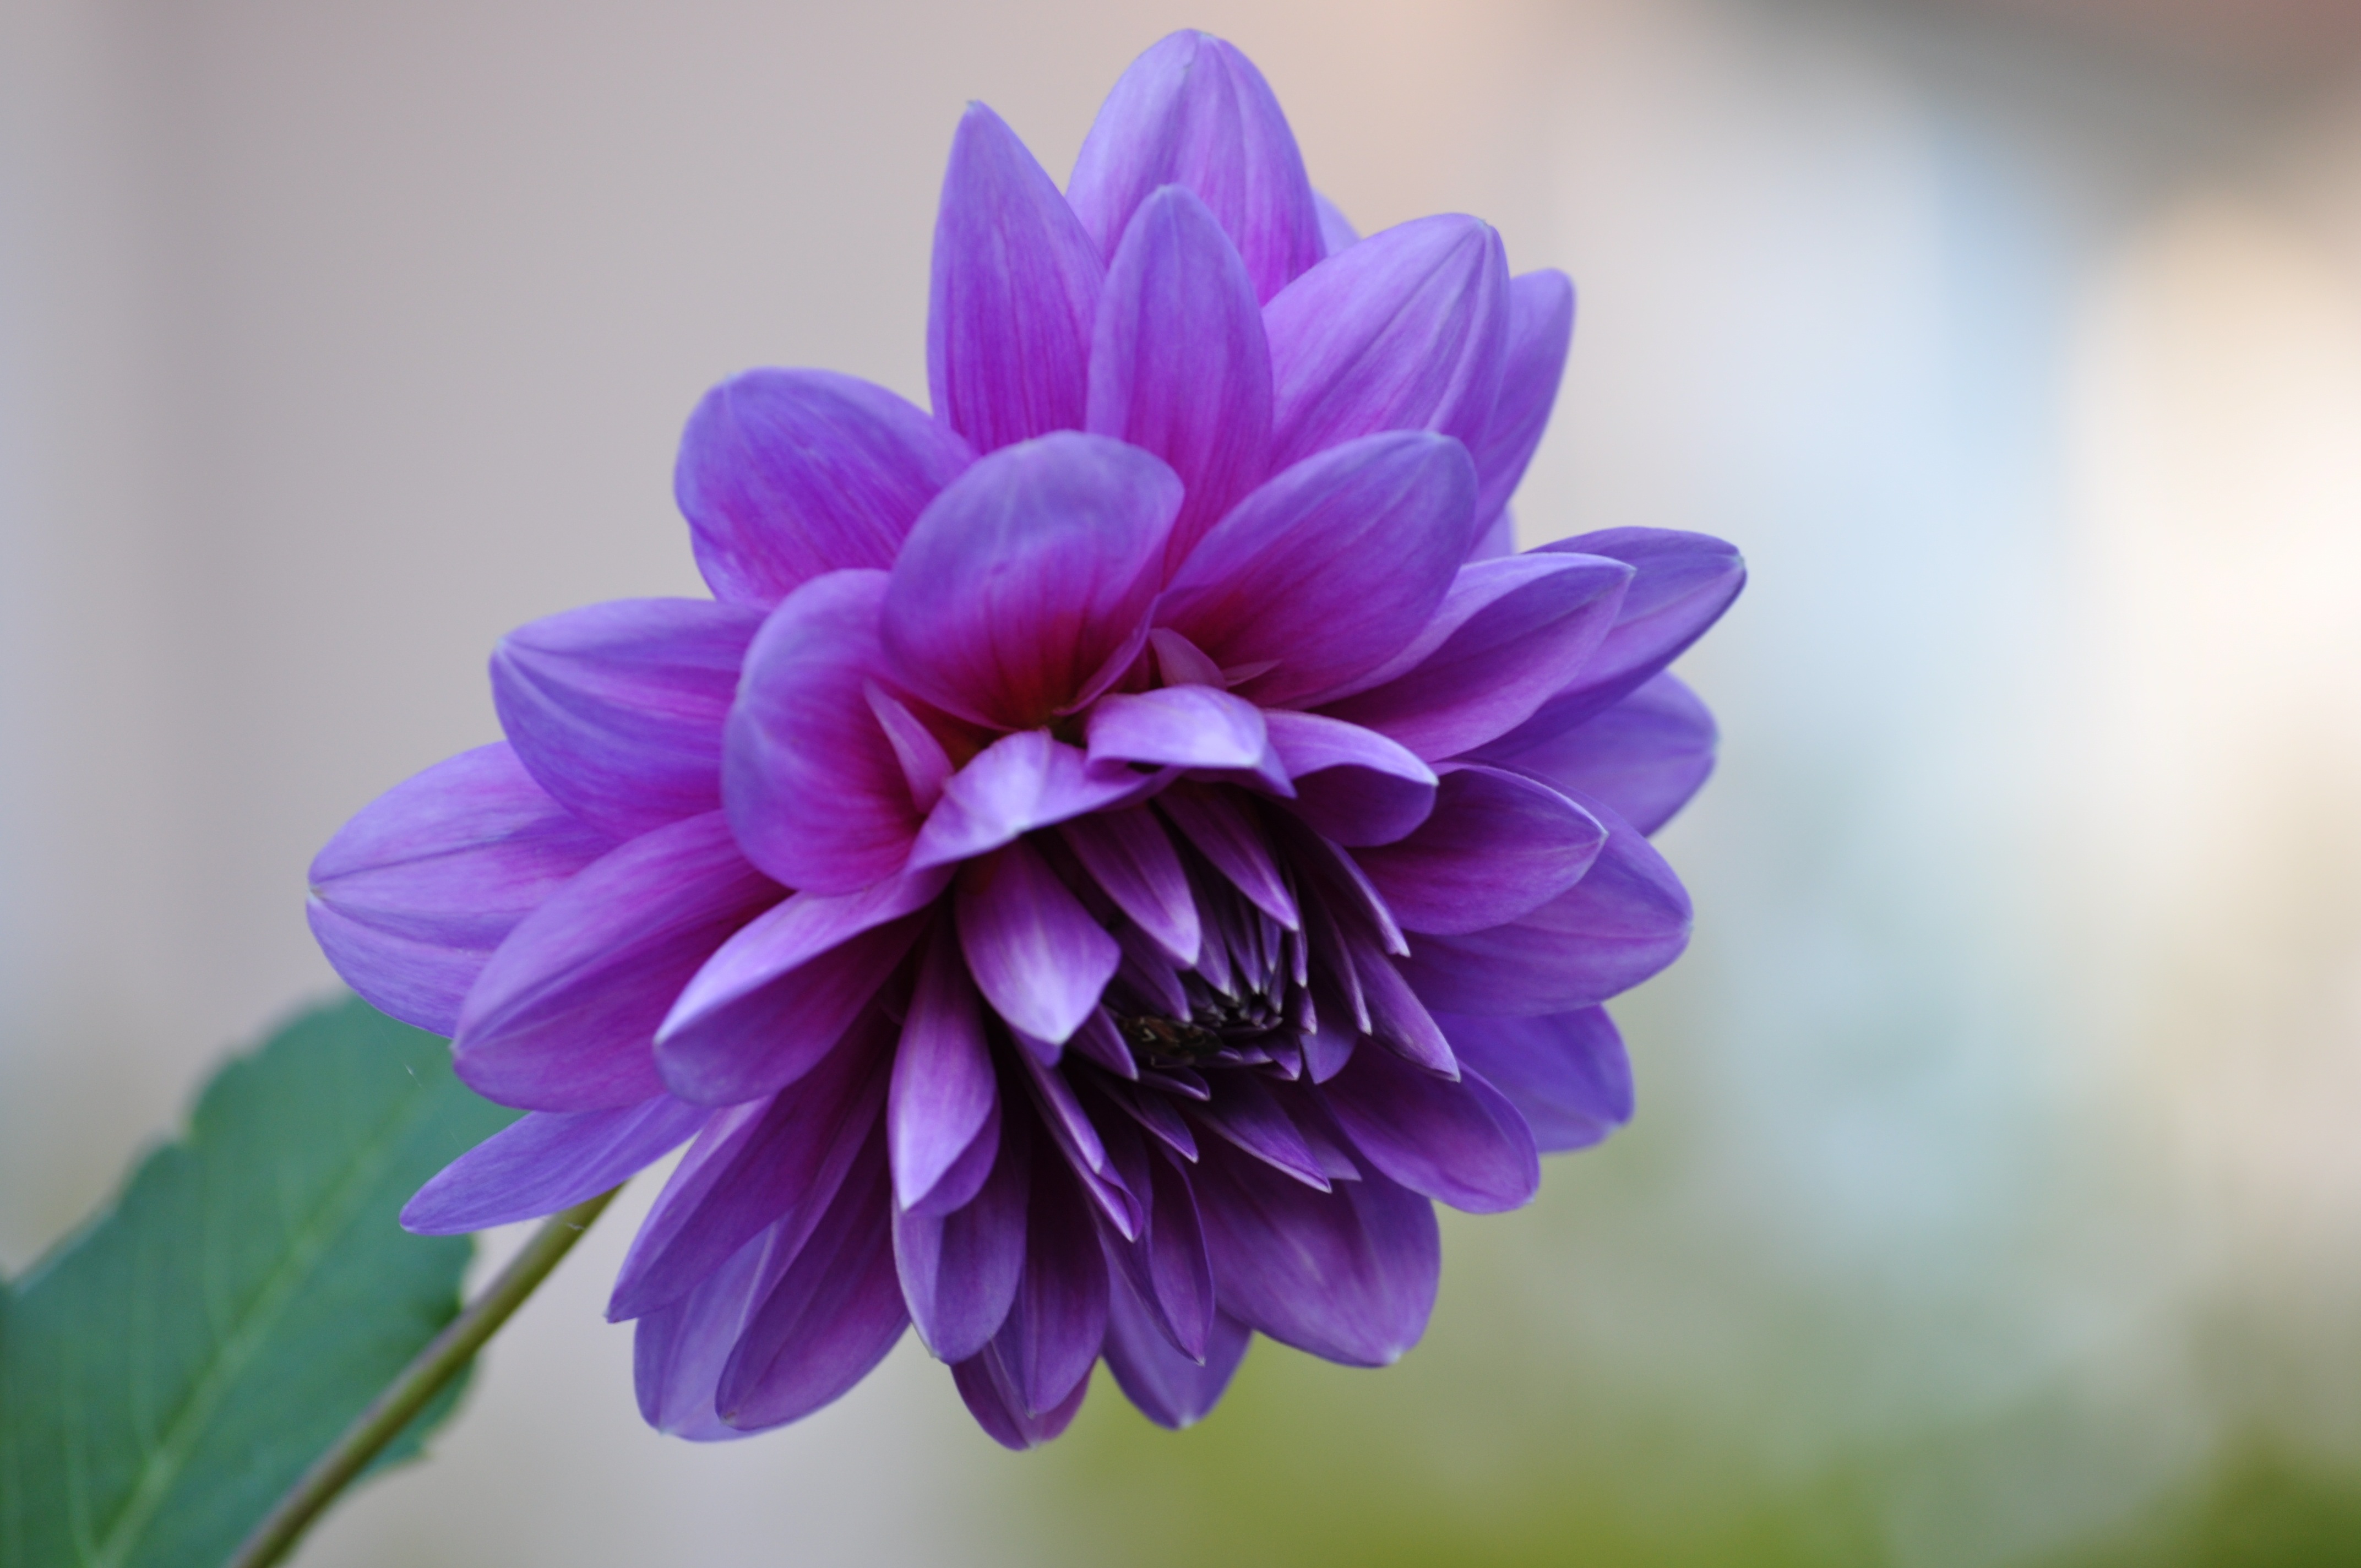
nature, blossom, plant, flower, purple, petal, summer, macro, yellow, closeup, flora, flowers, close up, dahlia, macro photography, flowering plant, daisy family, summer plants, land plant